Tartar Case

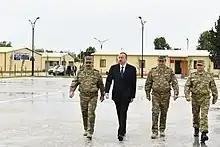
Ilham Aliyev visiting a military unit in Tartar district in 2016

The Tartar Case (also known as the Terter Case) is a case of large scale torture that took place in Azerbaijan, dealing with Azerbaijani military personnel accused of treason in 2017 in the aftermath of the Nagorno-Karabakh war in April 2016. According to the authorities and human rights defenders, more than 400 people were subjected to torture in the course of the case. The Azerbaijani authorities claim one person was killed as a result, while human rights defenders say the number is about 13, and many were wrongfully convicted and given hefty prison sentences.